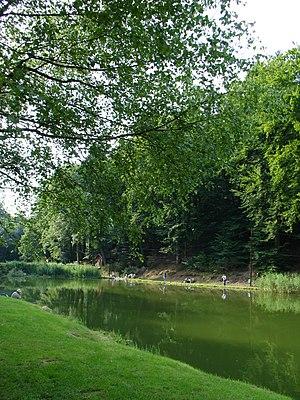
L'étang de la Papiermühle de Hombourg-Haut.
Hombourg-Haut est une commune française de l'agglomération de Forbach, située dans le département de la Moselle, en région Grand Est.